Beldringe

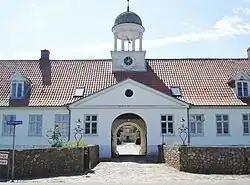
The gatehouse.

The two storey main building is from 1561. It is constructed in red brick with bands of partly white-washed limestone. It stands on a foundation of field stones and has a base of finely cut granite ashlars.